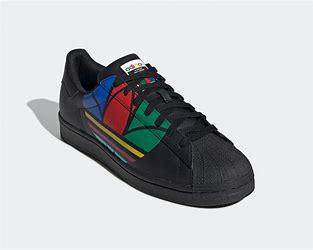
Brand: Adidas
Model: Superstar Pure